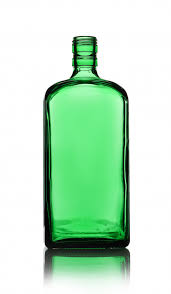
Label: glass